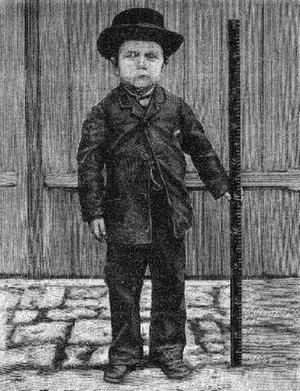
""Auguste Boffy. Le plus petit conscrit de France."""
Auguste-Ignace Tuaillon, dit Boffy, né le 18 mars 1873 à Esmoulières et mort le 12 novembre 1907 à Paris, est un chansonnier nain français.